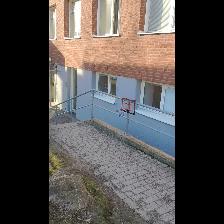
Label: NonHuman